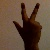
The image shows a hand gesture representing the number 3 in Indian Sign Language.